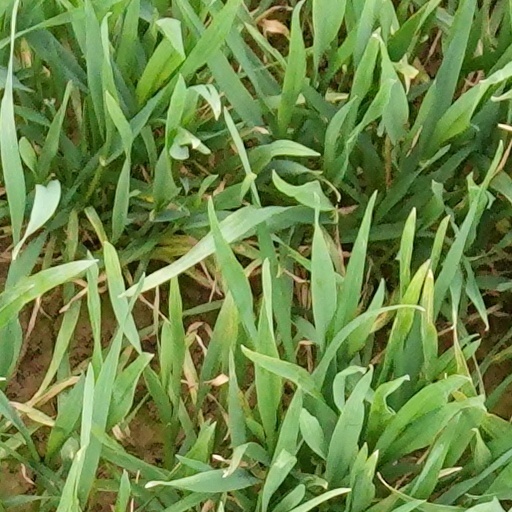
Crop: wheat